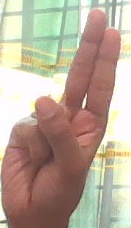
ASL sign: U